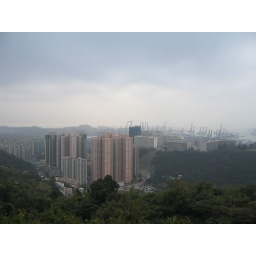
View from the mountain near my home